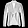
Label: Coat